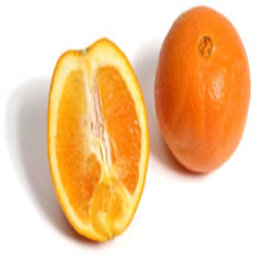
Label: Orange